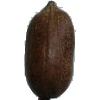
Label: Nut Pecan 1